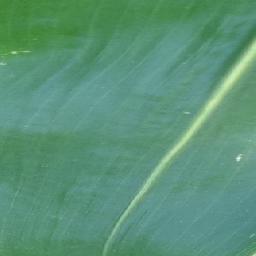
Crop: corn
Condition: (maize)_healthy